European Landscape Convention

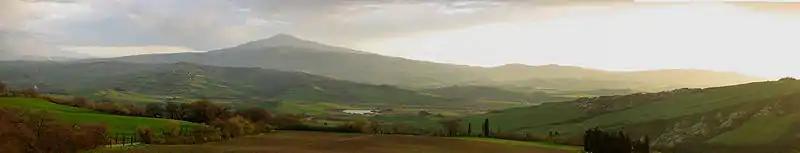
Val d'Orcia

The work on the Convention was initiated by the Congress of Regional and Local Authorities of the Council of Europe (CLRAE) in 1994. Within the CLRAE, the draft convention was prepared by a Working Group chaired by different CLRAE members (Cristiana Storelli, Pierre Hitier and François Paour) and co-ordinated by Riccardo Priore, Council of Europe's official. The group included the following experts: Régis Ambroise, Michael Dower, Bengt Johansson, Yves Luginbuhl, Michel Prieur and Florencio Zoido-Naranjo. The draft Convention was consulted between ministerial representatives, international and non-governmental organisations during the CLRAE consultation conference held in Florence from 2 to 4 April 1998, after which the final draft was prepared.